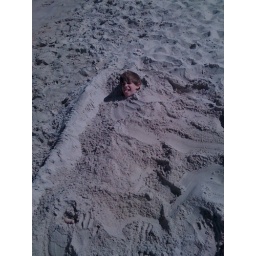
William buried in the sand at the beach in Newport South, Aug 9, 2008